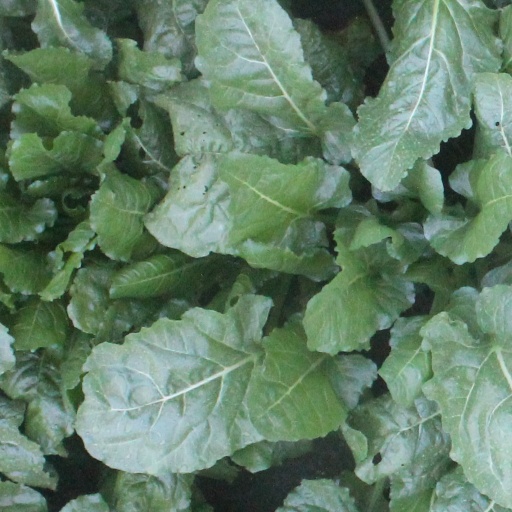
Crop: sugar beet